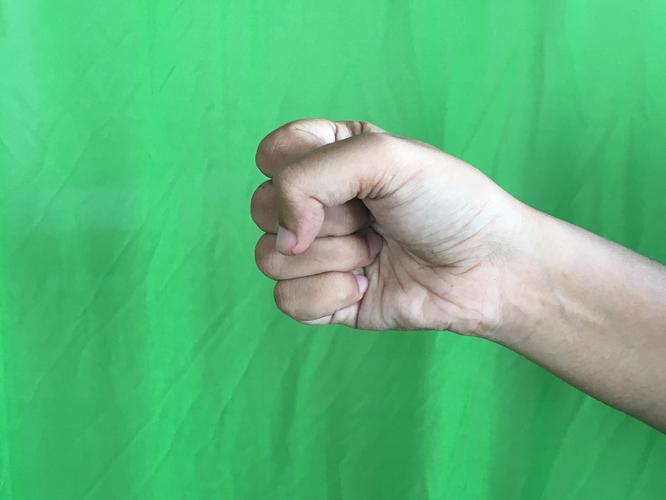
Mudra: Mushti
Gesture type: single_hand